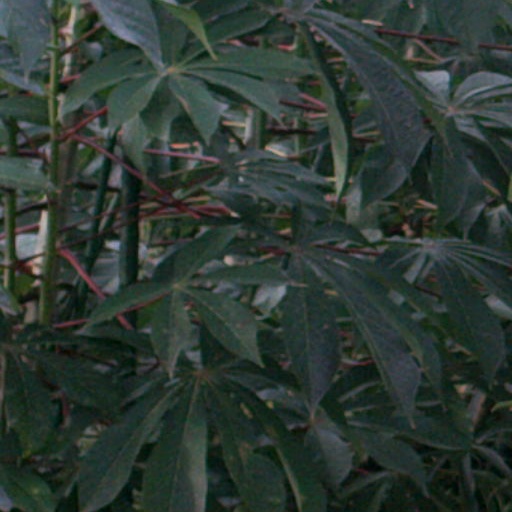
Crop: cassava